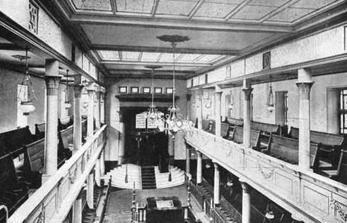
Building: Spanish and Portuguese Synagogue of Montreal
Country: Canada
Year built: 1947
Synagogue in Montreal, Quebec, Canada Spanish and Portuguese Synagogue of Montreal Former Spanish and Portuguese Synagogue on Stanley Street (in use 1890–1947) Religion Affiliation Orthodox Judaism Sect Spanish and Portuguese Ecclesiastical or organizational status Synagogue Governing body Orthodox Union Status Active Location Location 4894 Avenue Saint-Kevin, Snowdon , Montreal , Quebec Country Canada Location in Montreal Geographic coordinates 45°29′23″N 73°37′56″W / 45.489802°N 73.632098°W / 45.489802; -73.632098 Architecture Architect(s) Charles T. Ballard Type Synagogue Date established 1768 ; 257 years ago ( 1768 ) Completed 1947 Website thespanish .org The Spanish and Portuguese Synagogue of Montreal, also known as Shearith Israel, is an Orthodox synagogue , located at 4894 Avenue Saint-Kevin in Snowdon , Montreal , Quebec , Canada. The synagogue is the oldest Jewish congregation in Canada. The congregation traces its history from 1760 and was formally established in 1768. It is affiliated with the Orthodox Union . Architecture The Congregation first assembled in a room or hall on St. James Street . By 1777 the community felt itself able to erect and support a synagogue. Lazarus David had died in 1776 but on August 14, 1777 his widow, Phoebe, sold for 1200 French livres part of David's property to three of the congregation's leading members, Samuel Judah, Simon Levy and Andrew Hays, recently married to her daughter Abigail (Branny). The building, completed the following year, stood behind a low stone wall, had a high red roof, and was located at the junction of Little St. James and Notre Dame Streets, a site now partially occupied by the Palais de justice. The congregation's second building, also the second synagogue built in Quebec, was constructed on Chenneville Street in 1838. The Judeo-Egyptian style temple-like building had a front of cut stone, adorned with a portico with two columns. This was the only formal place for Jewish worship in Montreal until 1846. Charles T. Ballard, architect, designed a new and larger synagogue for the Spanish and Portuguese Congregation on Stanley Street in the Egyptian Revival style of architecture in 1887–1890. The congregation has been housed in its fourth premises in Snowdon, part of Côte-des-Neiges–Notre-Dame-de-Grâce borough, since 1947. In the sanctuary, Torah is read to the congregation from the bimah and the Torah scrolls are stored in the aron kodesh on the east wall. The congregation faces towards the east, and Jerusalem , in praying. The ornamentation features symbols such as Stars of David , signs of the zodiac and natural forms. Rabbinic leadership This list is incomplete ; you can help by adding missing items . ( October 2023 ) Jacob Raphael Cohen (1784–1811) Abraham de Sola (1846–1882) Meldola de Sola (1882–1918) Raphael Melamed (?–?) M. Hadad (?–?) Joseph Corcos (1922–1925) Charles Bender (1928–1940) Solomon Frank (1947–1982) Howard S. Joseph (1970–2009) Shachar Orenstein (2009–?) Avi Finegold (2017–2018) See also Judaism portal History portal Canada portal Spanish and Portuguese Jews Oldest synagogues in the world Oldest synagogues in Canada References